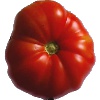
Label: Tomato 3